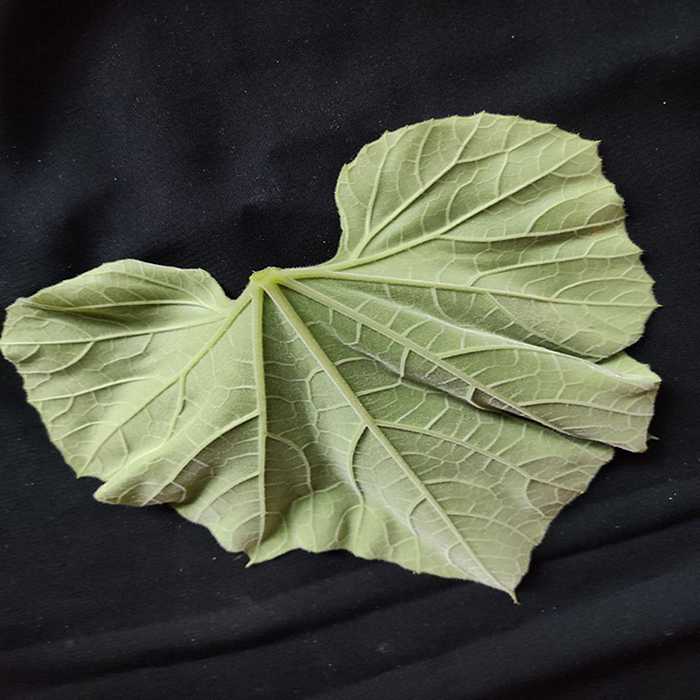
Plant: Bottle gourd
Label: Fresh leaf